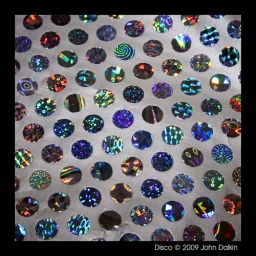
All the colours of the spectrum, in a piece of silver wrapping paper !